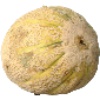
Label: Cantaloupe 2